St. Mary's Orthodox Syrian Cathedral, Kandanad

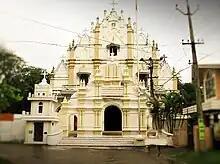
St Mary's Orthodox Cathedral, Kandanad

Kandanad Valiyapally aka St. Mary's Orthodox Cathedral, Kandanad is a cathedral in the Kandanad village of Ernakulam District of Kerala. Believed to have been originally constructed circa 4th century AD, it has been administered by Diocese of Kandanad of the Malankara Orthodox Syrian Church. From 1974 to 2019, the Jacobite Syrian Orthodox Church administered the cathedral.